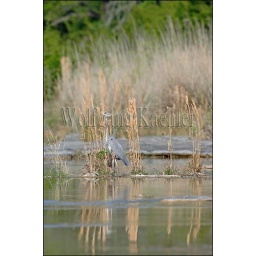
Usa, texas, hill country near hunt, great blue heron at river